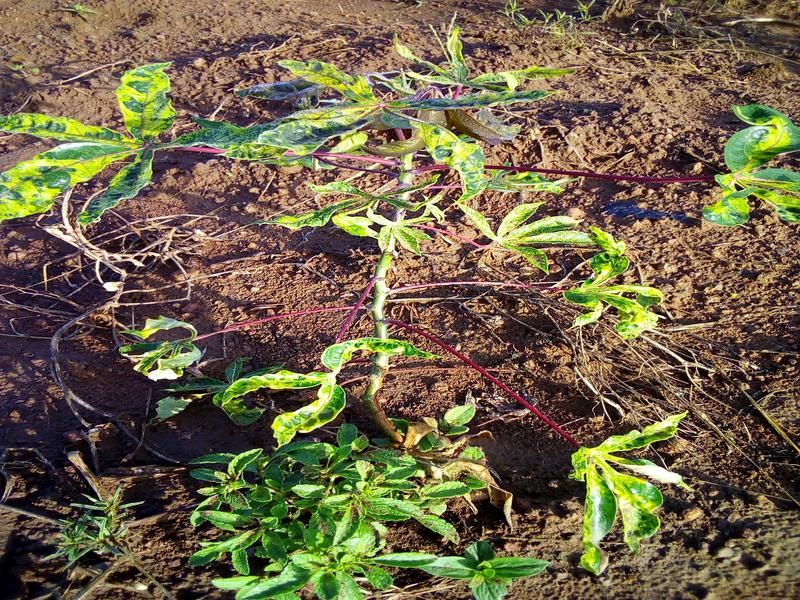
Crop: cassava
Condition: mosaic_disease